Science and technology in the Philippines

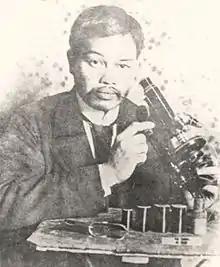
General Antonio Luna was also a scientist, chemist and a doctor who conducted a series of research on malaria and other tropical diseases, he was the first Filipino to earn a doctorate in science

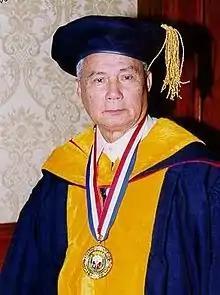
Angel Alcala is a national scientist noted for his work in marine and aquatic biology.

The colonization of the Philippines contributed to the growth of science and technology in the archipelago. The Spanish introduced formal education and founded scientific institution. During the early years of Spanish rule in the Philippines. Parish schools were established where religion, reading, writing, arithmetic and music was taught. Sanitation and more advanced methods of agriculture was taught to the natives. Later the Spanish established colleges and universities in the archipelago including the University of Santo Tomas.